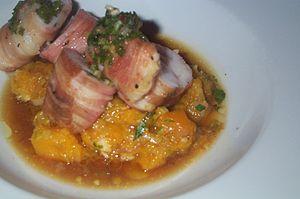
Bourride
Le mariage vin et cuisine remonte à l'Antiquité. Il va traverser le Moyen Âge, s'enrichir à la Renaissance et devenir un véritable classique de nos jours. On doit distinguer dans cette alliance la cuisine du vin et la cuisine au vin qui ont été et restent les deux façons d'utiliser les apports qualitatifs du vin en gastronomie.
La bourride à la sétoise est un ragoût de baudroie ou de poissons blancs lié à l'aïoli. C'est une spécialité de la ville de Sète et du littoral languedocien.